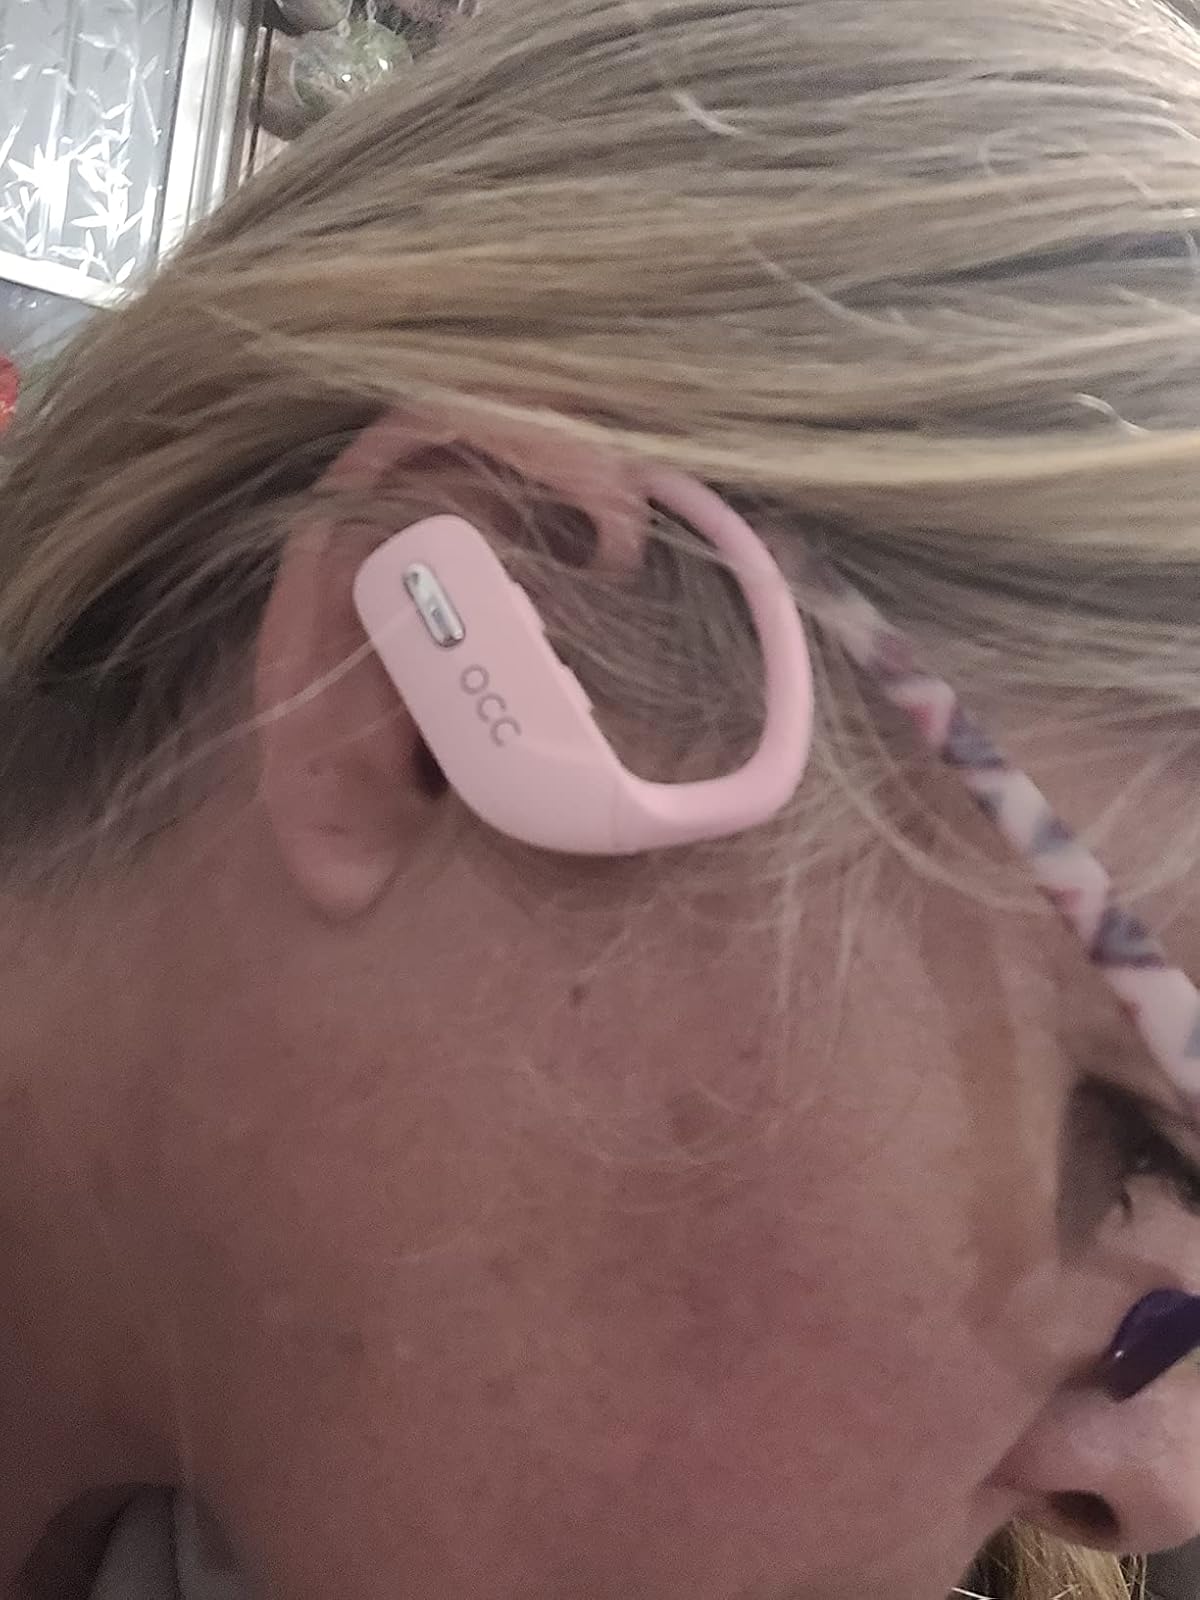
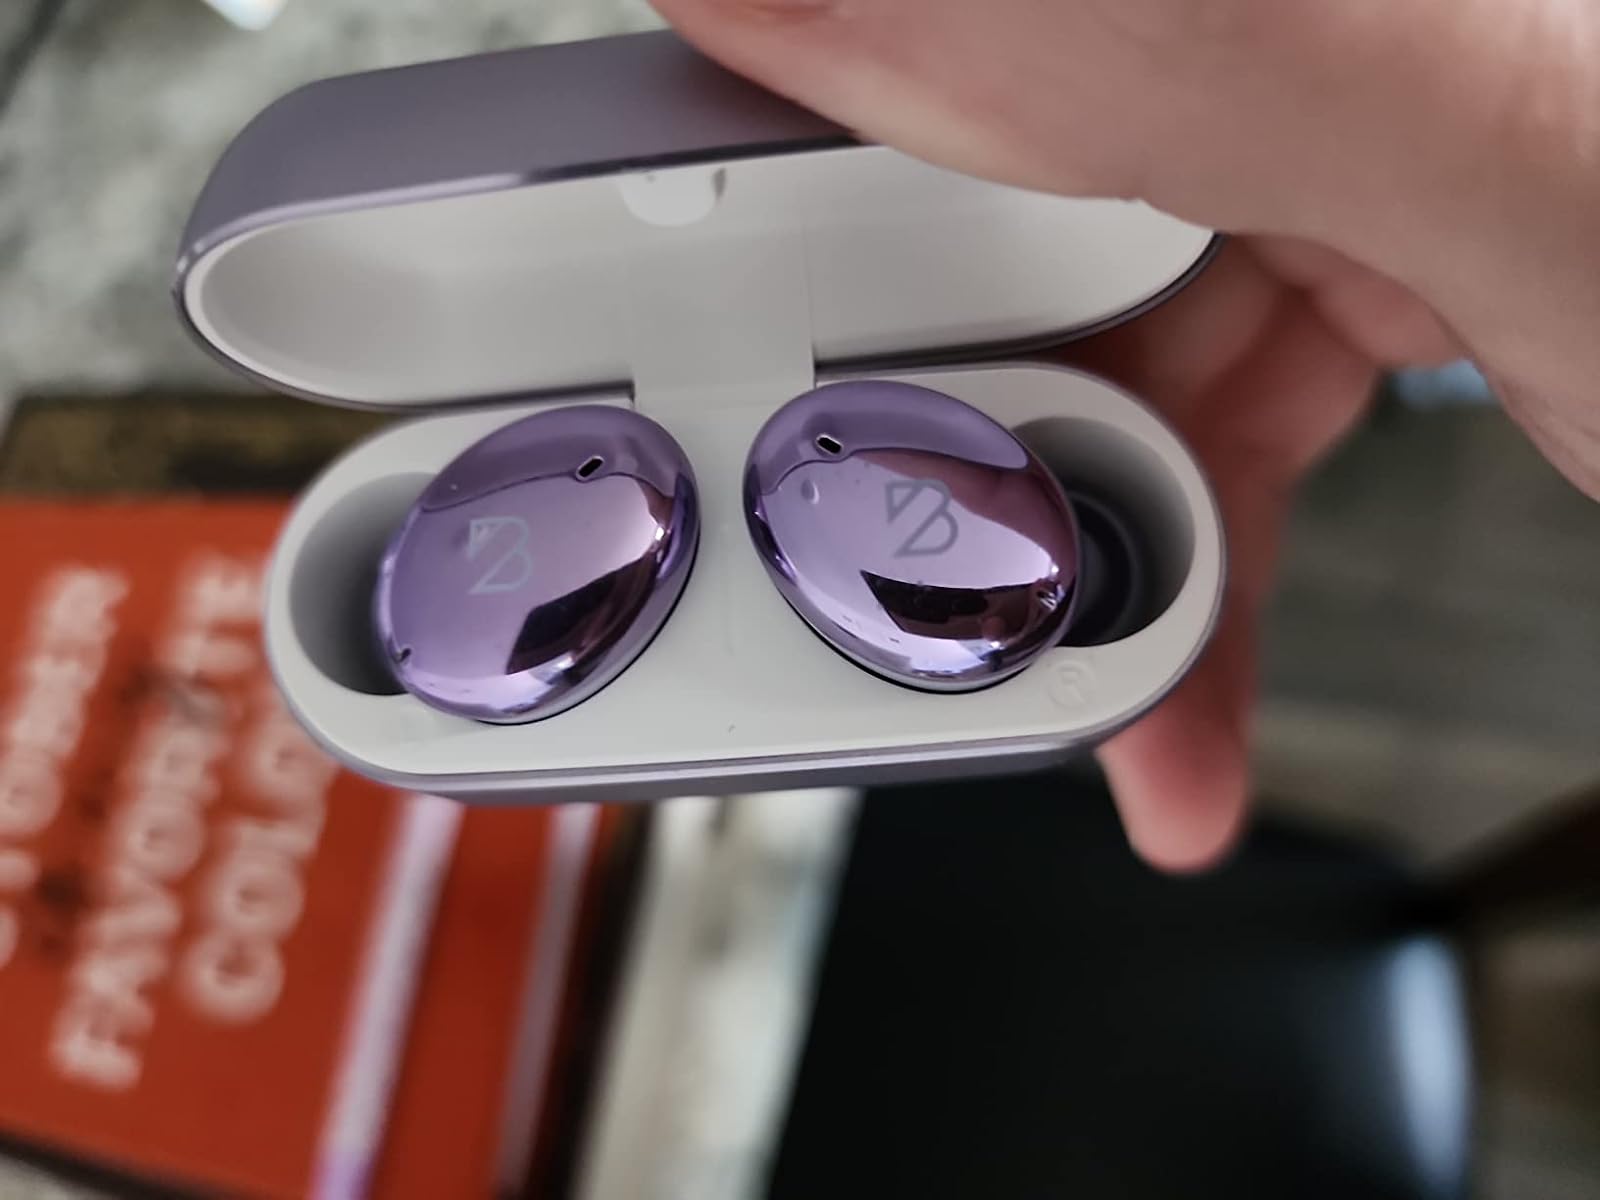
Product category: earbuds
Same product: no